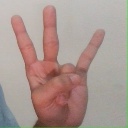
अक्षर: क्ष